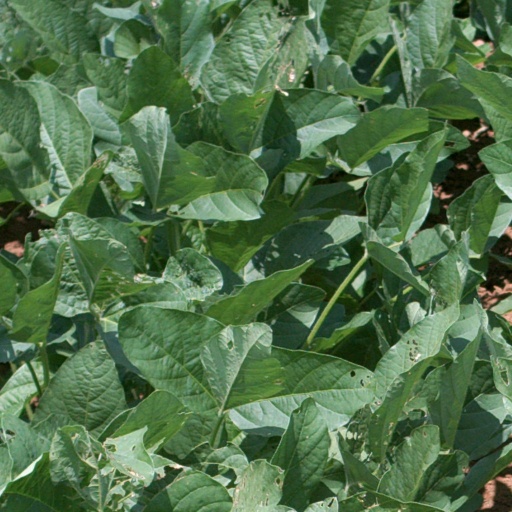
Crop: soybean